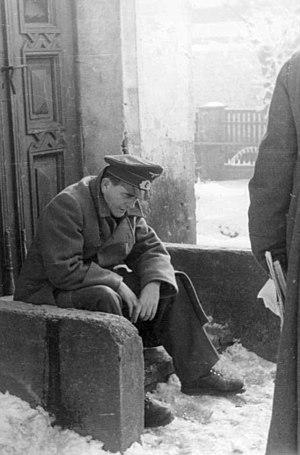
L’ordre Néron a été délivré par Adolf Hitler le 19 mars 1945. Il ordonne la destruction des infrastructures allemandes pour empêcher leur utilisation par les forces alliées alors qu'elles pénètrent profondément en Allemagne. Cet ordre est officiellement intitulé Befehl betreffend Zerstörungsmaßnahmen im Reichsgebiet et est par la suite devenu connu sous le nom d’ordre de Néron, d'après l'empereur Néron que la rumeur avait accusé d'avoir fait incendier la ville de Rome en 64.
Albert Speer est un architecte allemand, ministre du Troisième Reich et proche de Hitler, né le 19 mars 1905 à Mannheim et mort le 1ᵉʳ septembre 1981 à Londres.